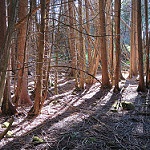
Label: forest